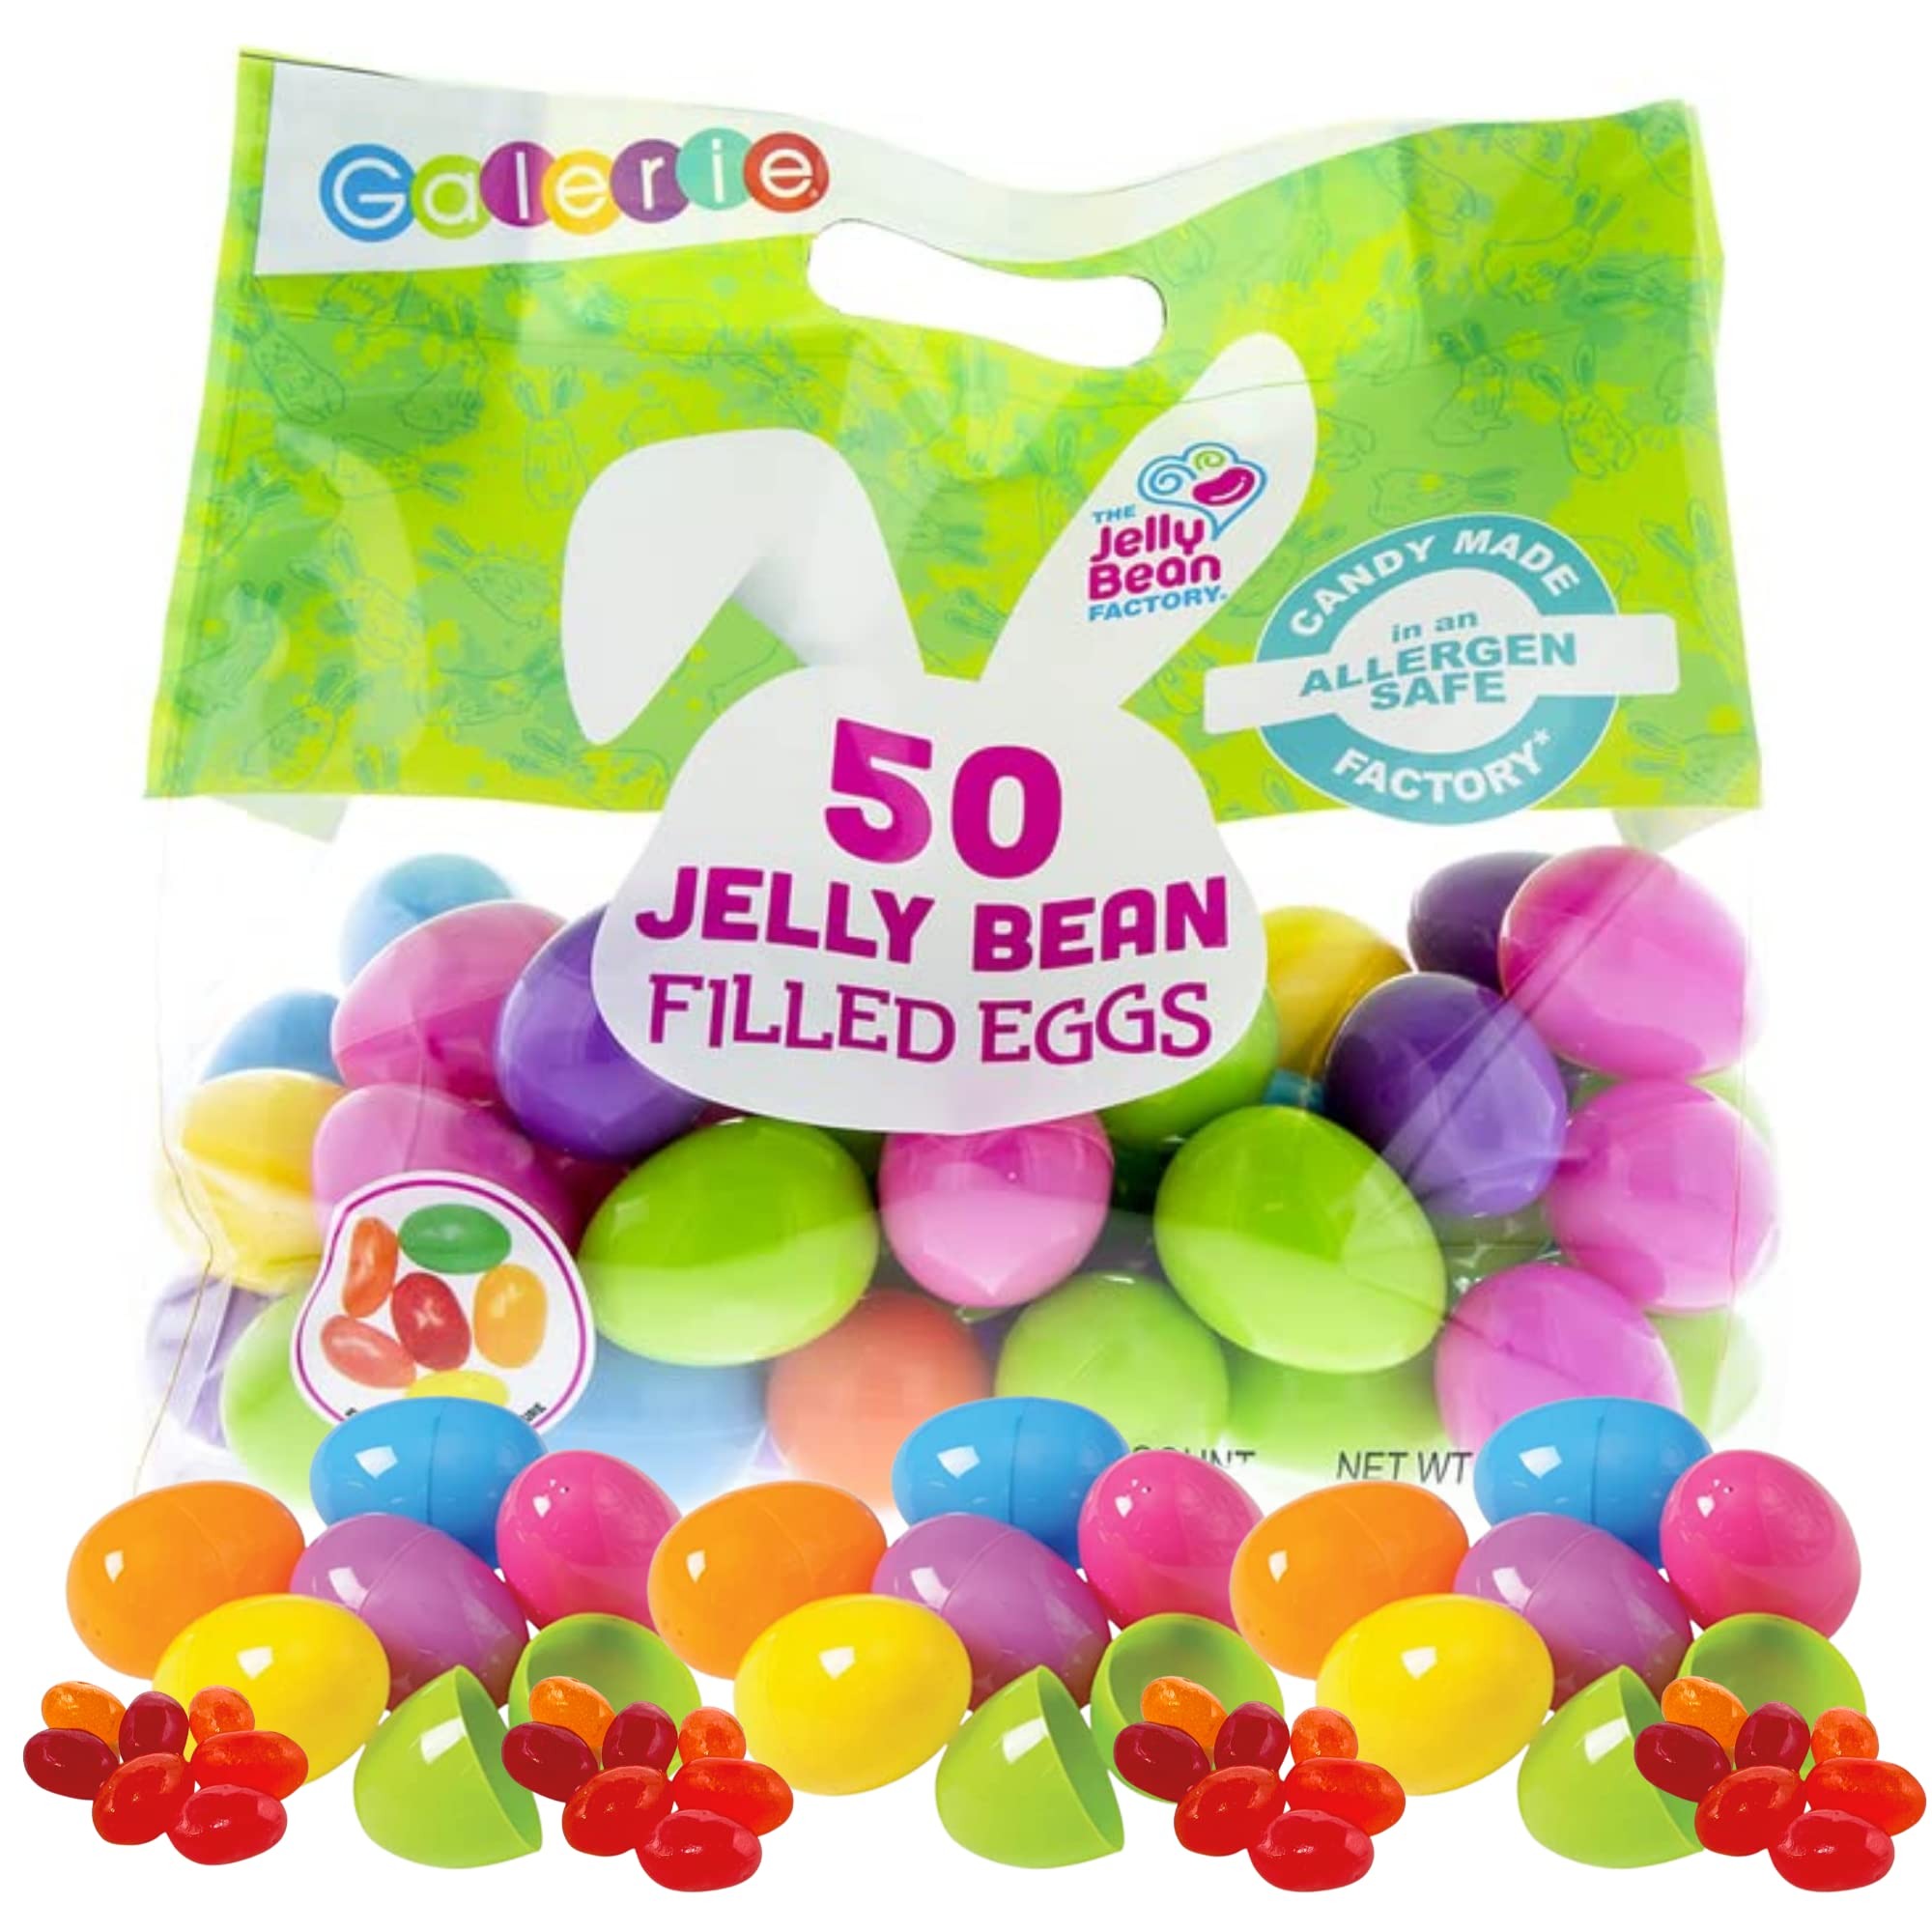
Item Name: Galerie Bulk Plastic Candy Filled Easter Eggs, Jelly Beans, Assorted Bag of 50
Bullet Point 1: Great for parties or group egg hunts!
Bullet Point 2: 50 Candy filled eggs. Perfect for Easter baskets!
Bullet Point 3: Brightly colored and filled with yummy candy!
Product Description: Filled with yummy treats: Berry Chewy Lemon Heads & Brach's Jelly Beans. Perfect for Easter! 50 eggs all filled with candy.
Value: 8.82
Unit: Ounce

Price: 25.42